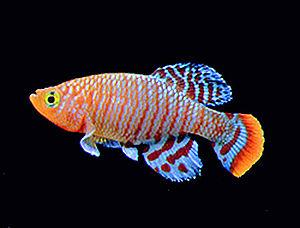
Les actinoptérygiens constituent la classe des poissons à nageoires rayonnées.
On peut séparer les poissons d’aquarium d’eau douce en différents groupes. Cet article présente donc une liste des poissons d'aquarium d'eau douce, classés par groupe puis par genre.
Les Cyprinodontiformes forment un ordre de poissons à nageoires rayonnées, composé principalement de petits poissons d'eau douce. Ils sont étroitement liés aux Atheriniformes et sont parfois confondus avec eux. Cet ordre contient beaucoup de poissons d'aquarium très populaires, tels que les killies et les Poeciliidés.